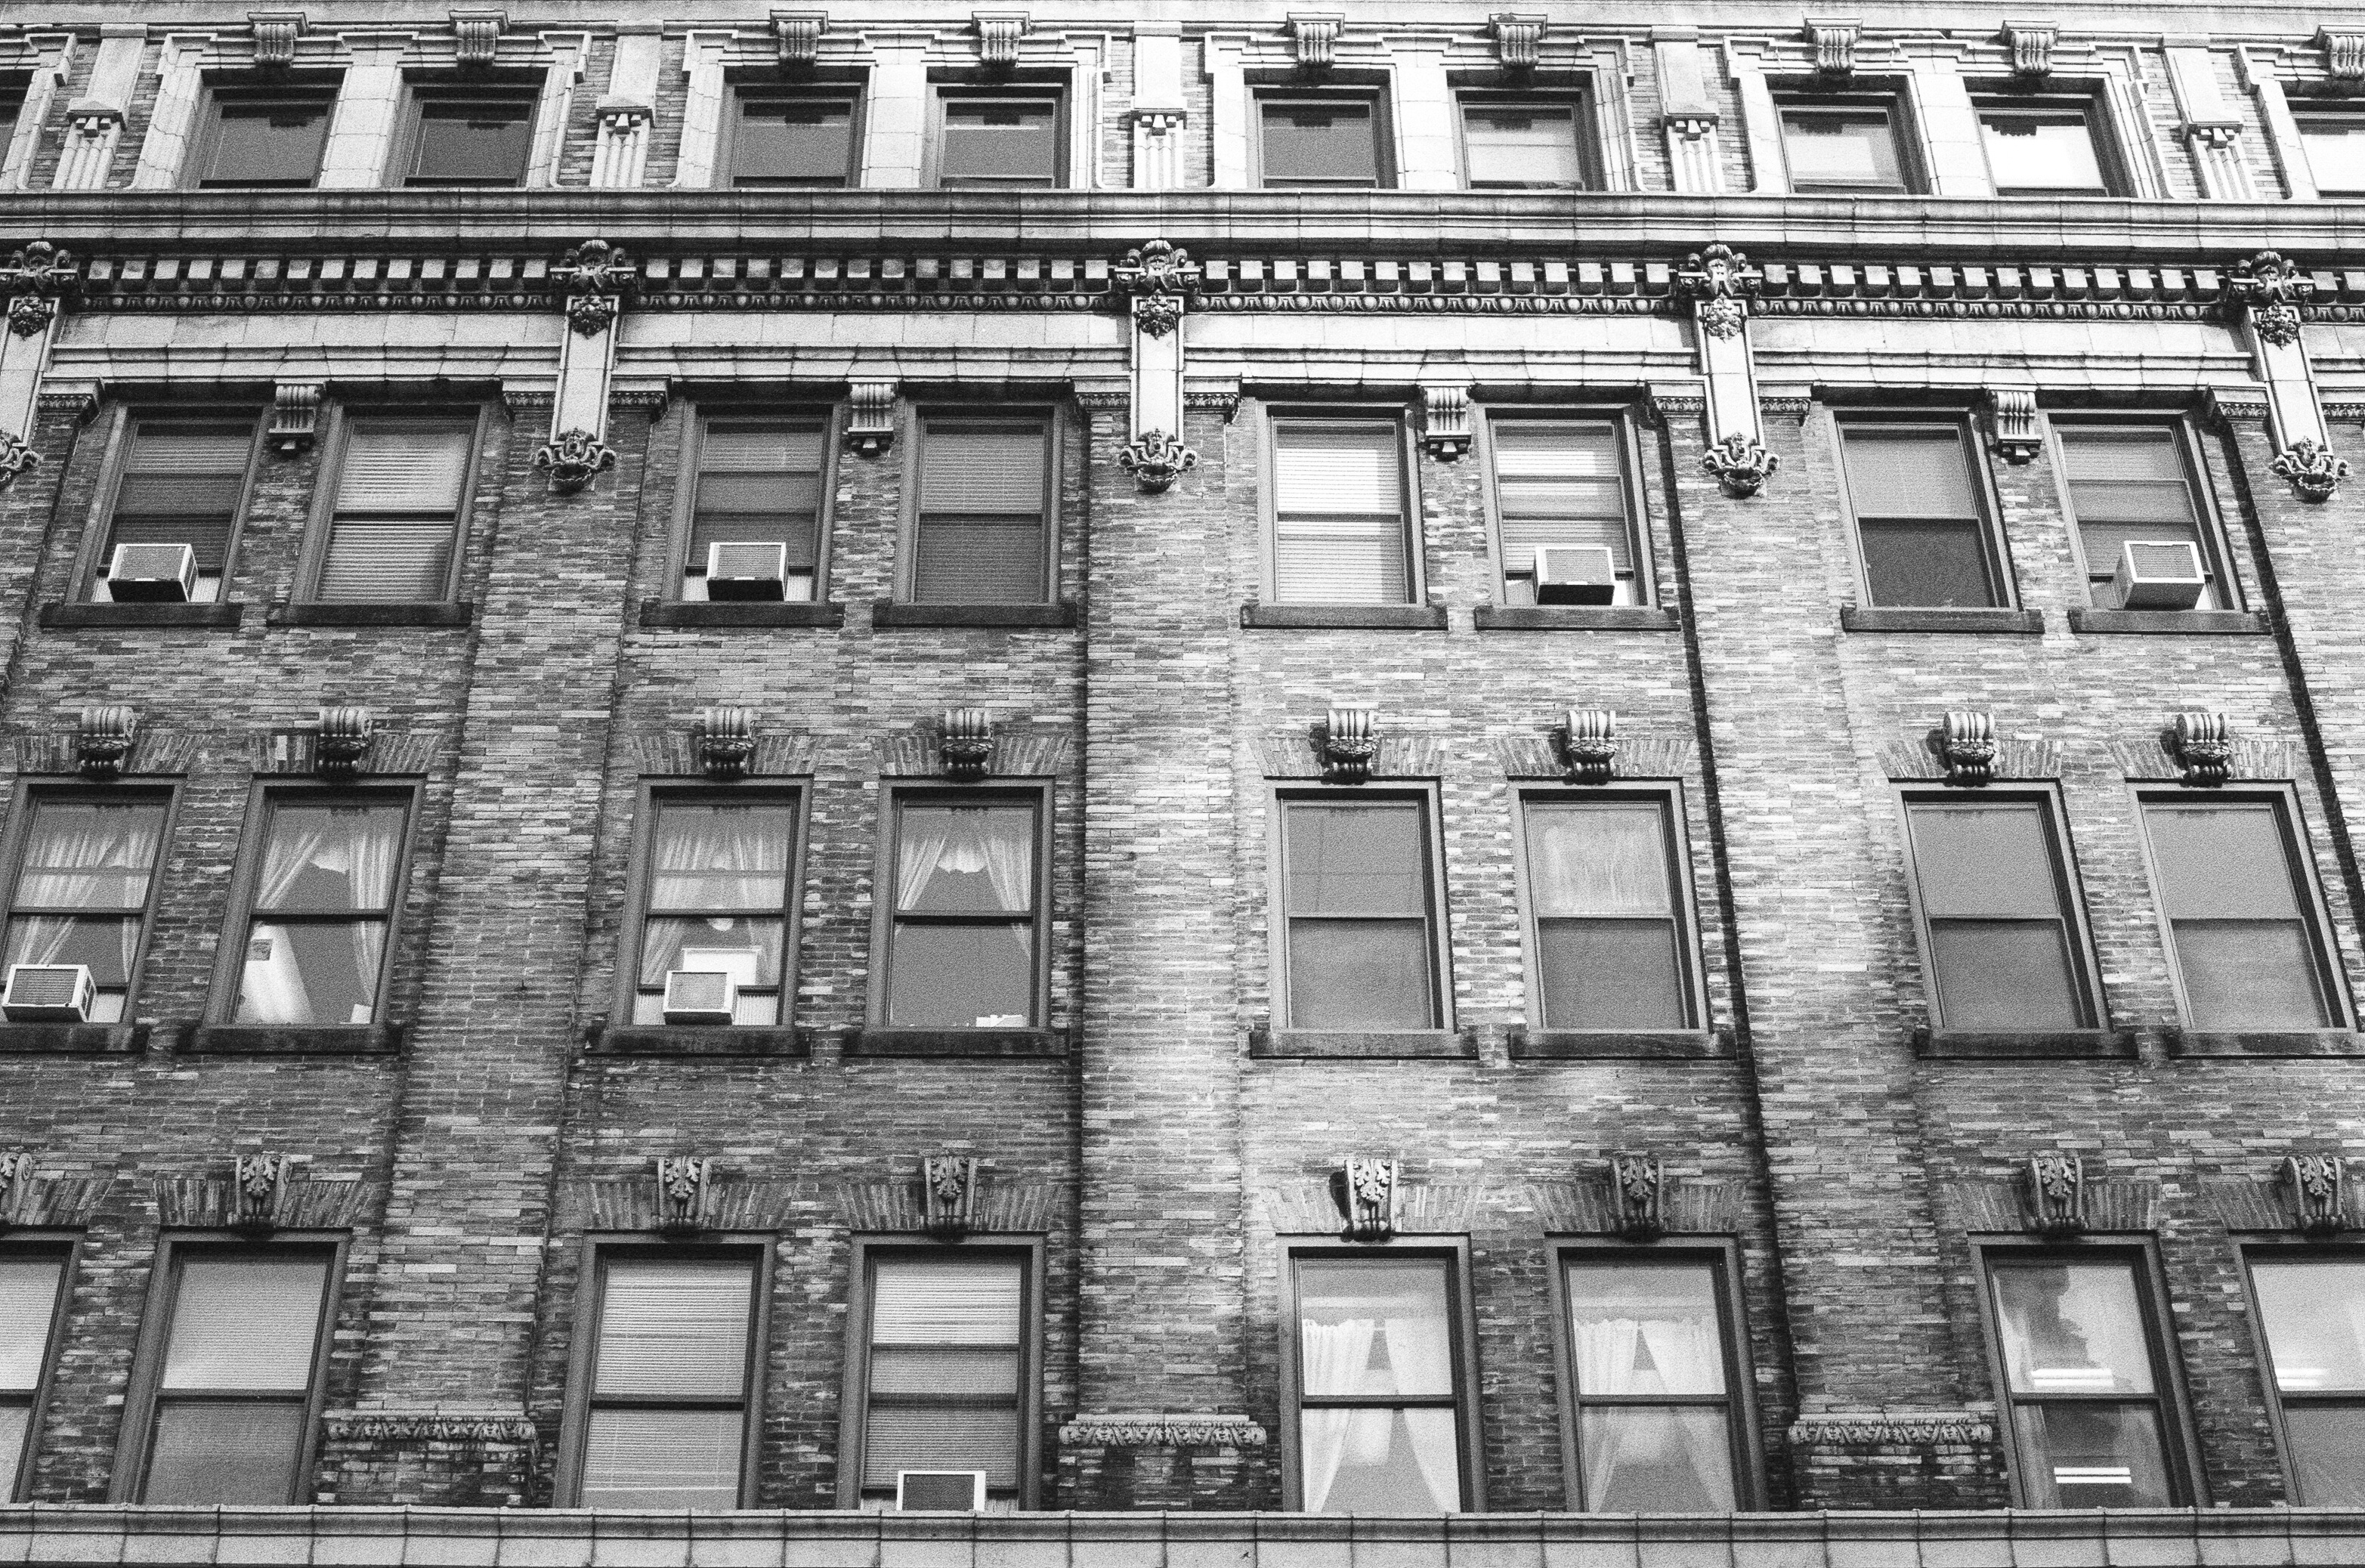
black and white, architecture, building, facade, monochrome, tower block, history, metropolis, neighbourhood, urban area, monochrome photography, residential area